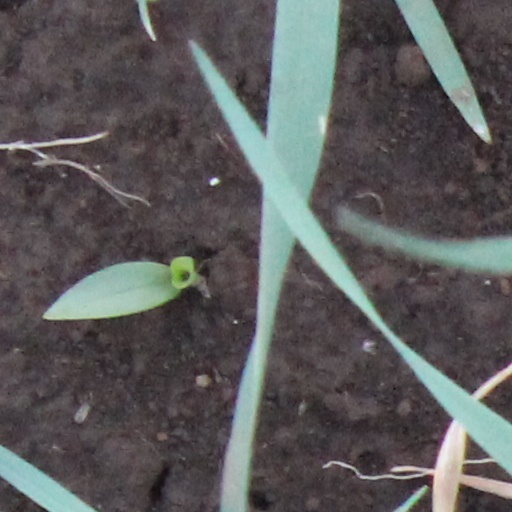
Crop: wheat